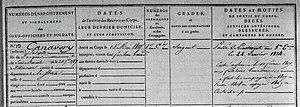
Fragment avec enregistrement des services militaires, appartenant à Joseph Canavery, né à Stura, Piémont, fils de Jacques Canavery et de Louise Barceste